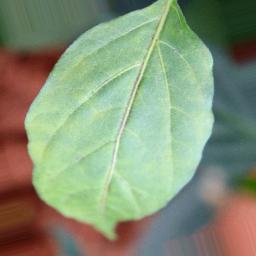
Label: healthy